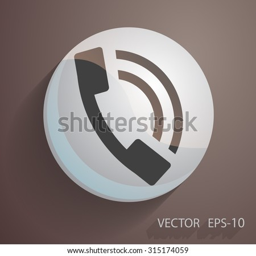
flat icon of a phone